Martin Järveoja

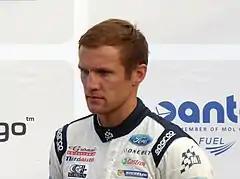
Järveoja at the 2017 Rallye Deutschland

Martin Järveoja (born 18 August 1987) is an Estonian rally co-driver. He is currently teamed with Ott Tänak and is competing for Hyundai Motorsport in the World Rally Championship.